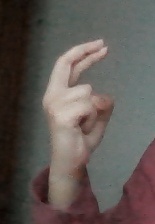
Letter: zay